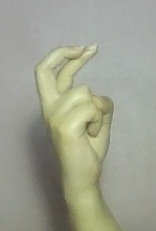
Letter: zay